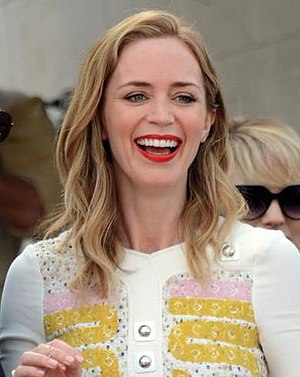
Emily Blunt
Emily Olivia Leah Blunt er en engelsk skuespiller kendt for sin medvirken i filmene My Summer of Love, Edge of Tomorrow og The Devil Wears Prada. Hun vandt i 2007 en Golden Globe for bedste kvindelige birolle i en tv-serie for sin medvirken i BBCs tvfilm Gideon's Daughter og var nomineret for endnu en pris for The Devil Wears Prada i filmkategorien.